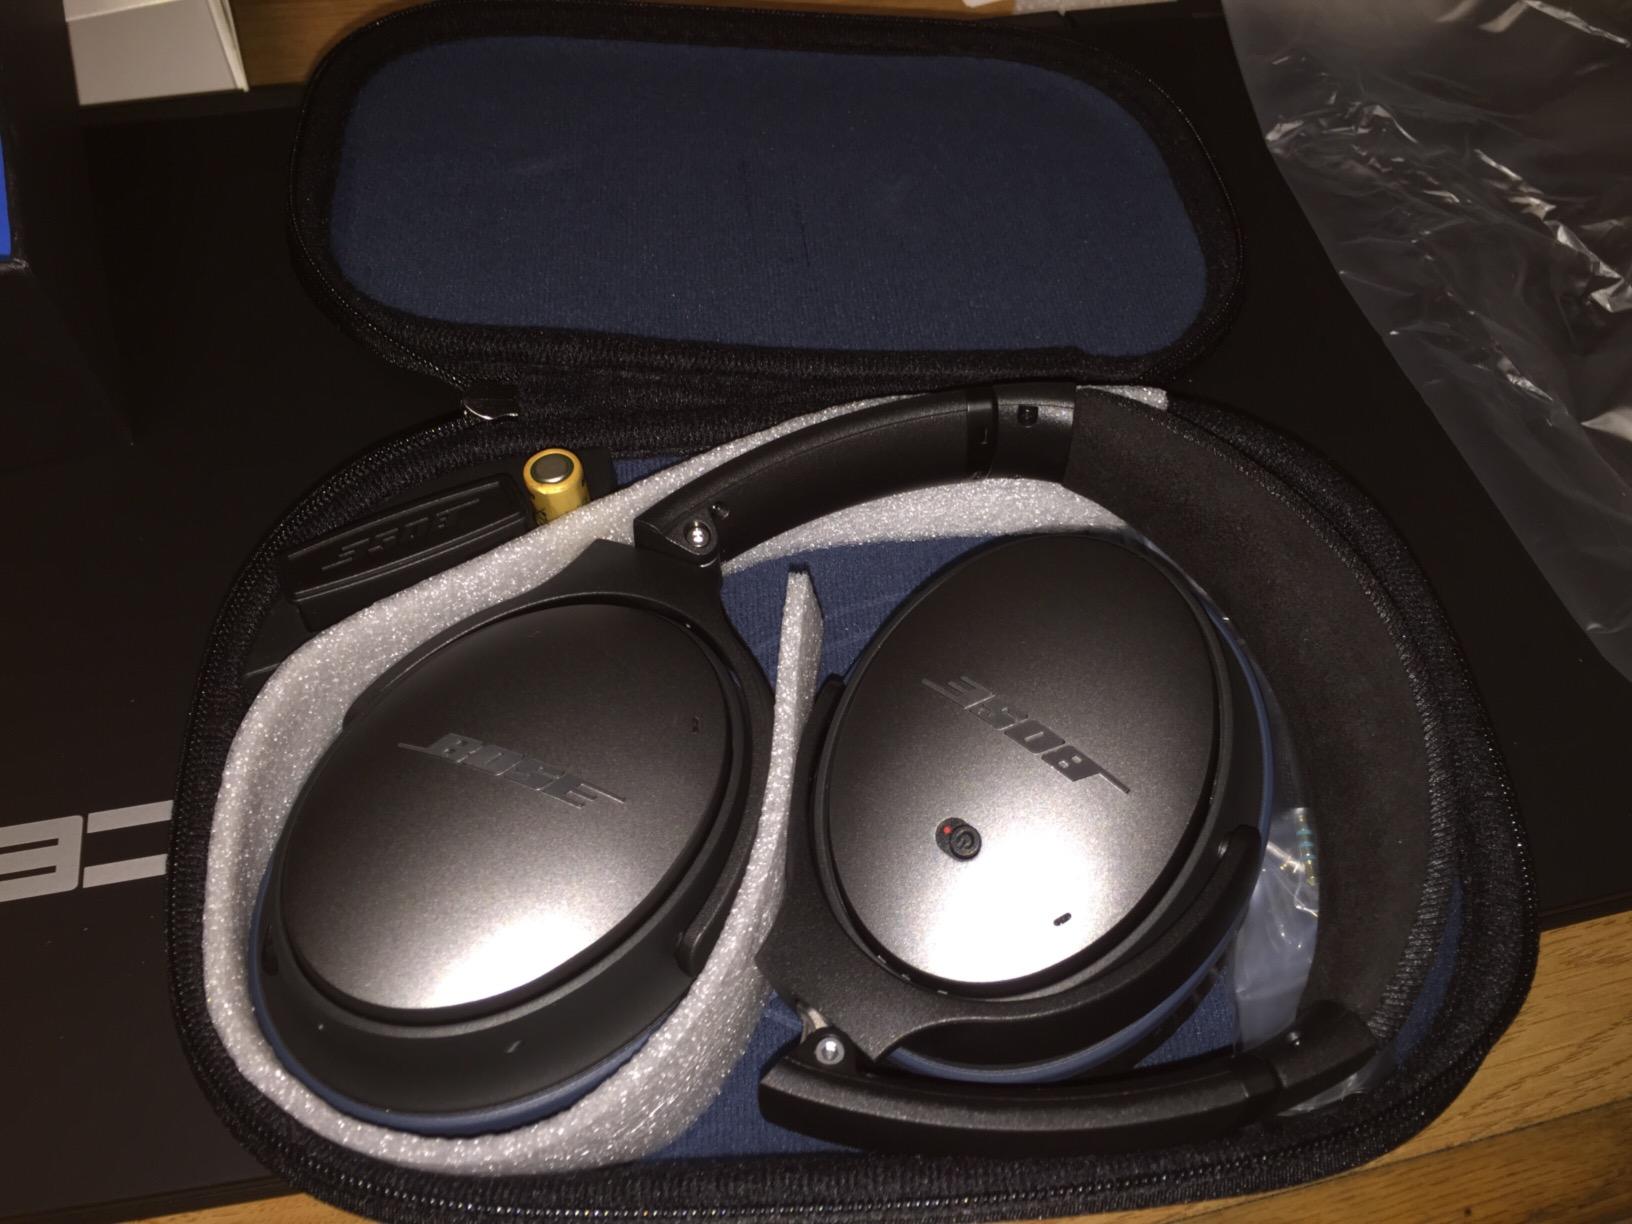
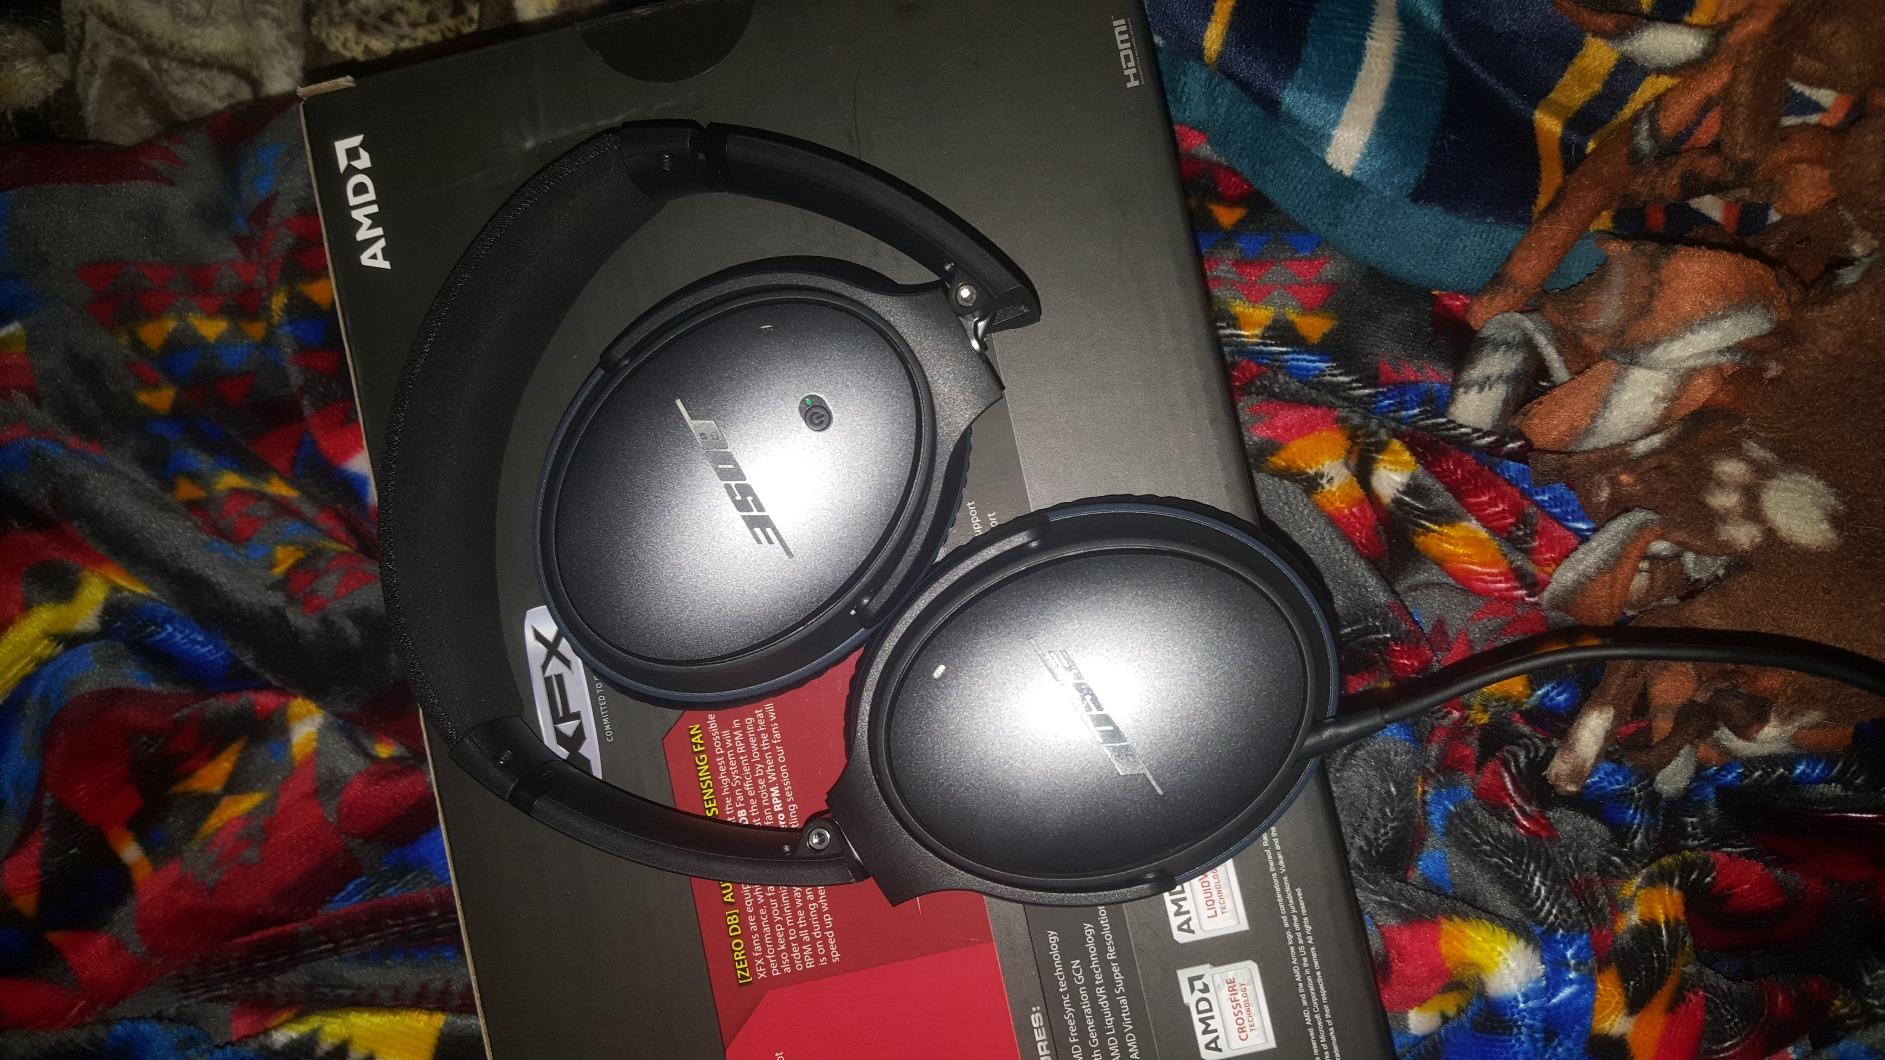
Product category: headphones
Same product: yes